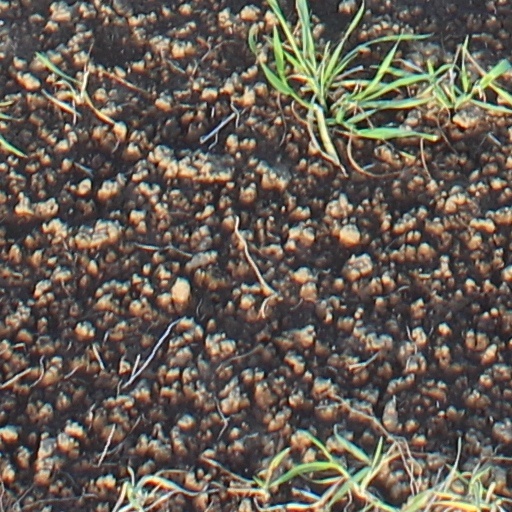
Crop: wheat